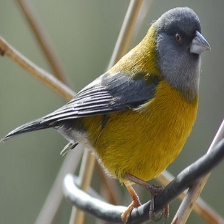
Species: PATAGONIAN SIERRA FINCH
Scientific name: PHRYGILUS PATAGONICUS
ImageNet parent category: house_finch